Second Battle of Rellano

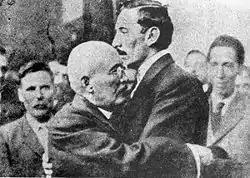
Former enemies reconciled. Orozco (right) gives Huerta (left) his support after the general's coup against Madero.

Orozco's defeat at the Second Battle of Rellano effectively ended his rebellion. Victorious Huerta retook Chihuahua City on July 8, recaptured Ciudad Juárez in July and reinstated Abraham González as governor. Orozco himself fled into exile to the United States. A young general, Álvaro Obregón mopped up the remains of the "colorados" in Chihuahua and Sonora.